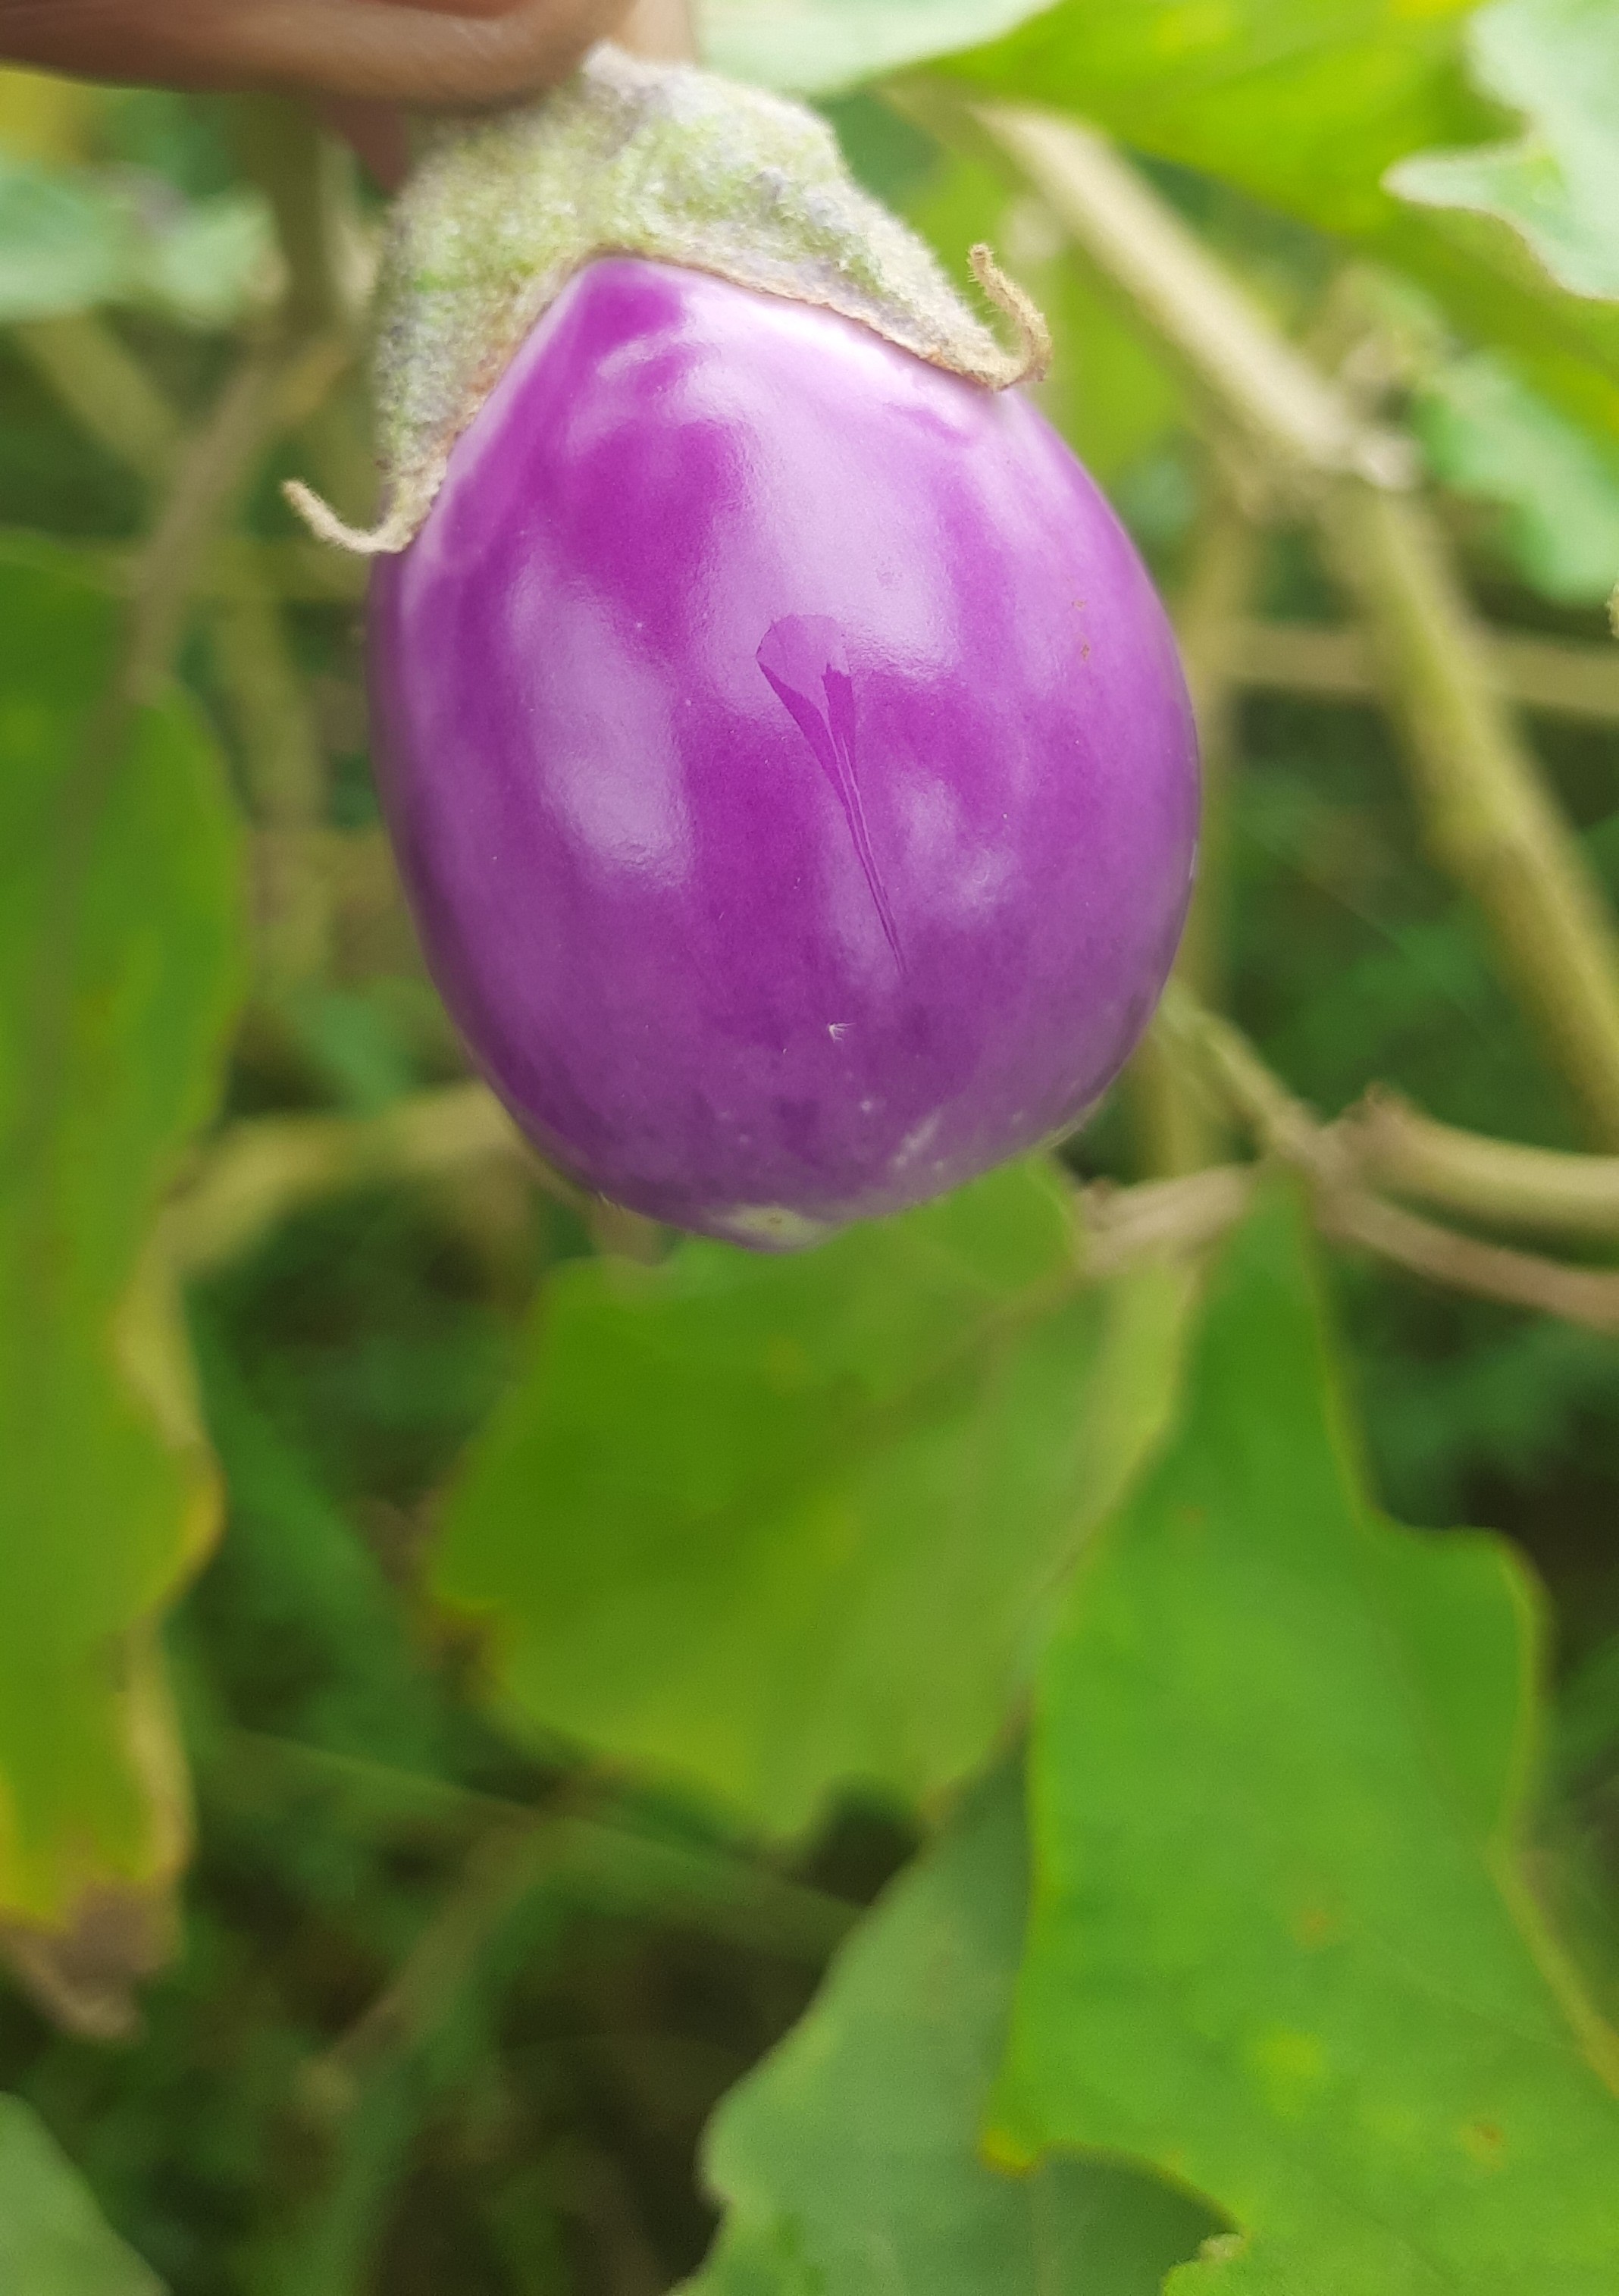
Label: Healty Brinjal